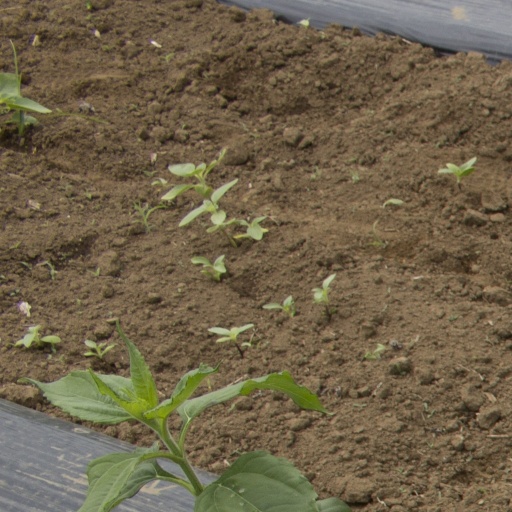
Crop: Jerusalem artichoke